Hochschule für Musik Detmold

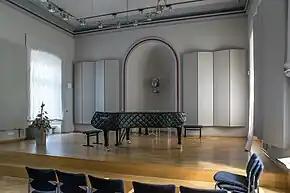
Brahms Recital Hall

The Hochschule für Musik Detmold is a university-level music school situated in Detmold, North Rhine-Westphalia, Germany.